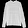
Label: Pullover